Iron Man (1951 film)

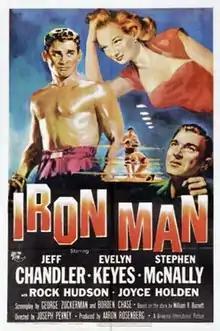
Film poster by Reynold Brown

Iron Man is a 1951 American film noir drama sport film directed by Joseph Pevney and starring Jeff Chandler, Evelyn Keyes and Stephen McNally. The film features an early appearance by Rock Hudson playing a competing boxer. The film is a remake of a film produced two decades earlier by director Tod Browning, also titled "Iron Man".